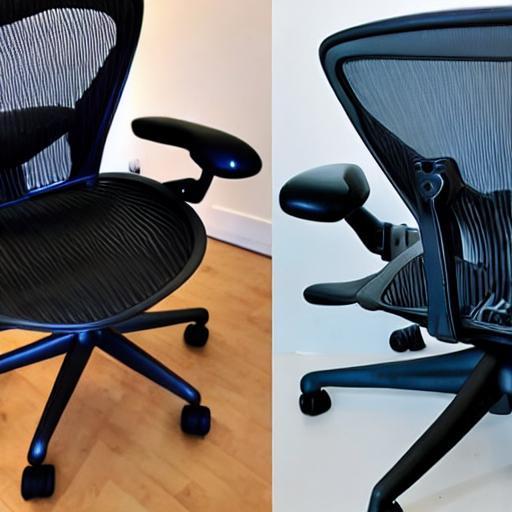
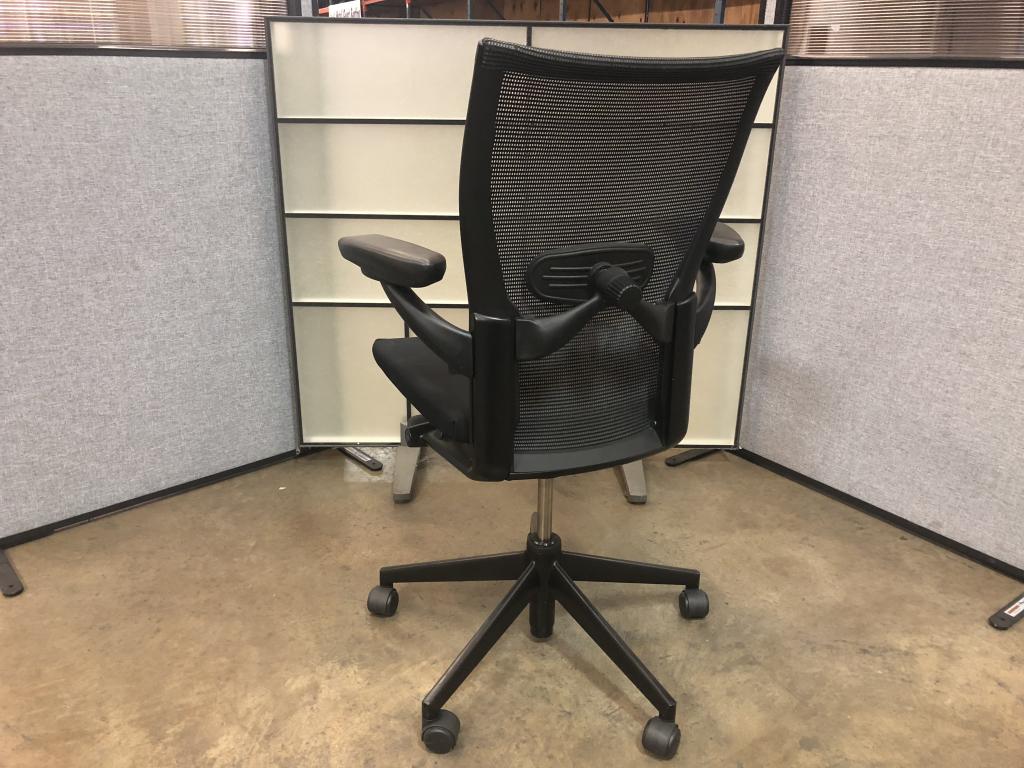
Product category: items_chair
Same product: no